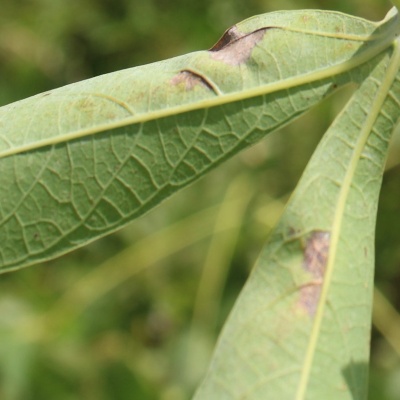
Crop: Cassava
Condition: bacterial blight